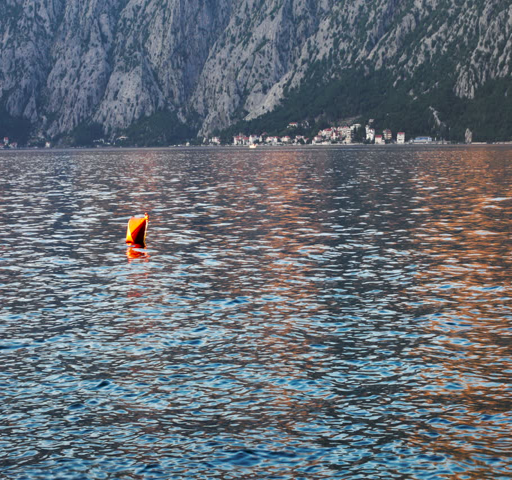
buoy floating in a clean and calm sea landscape nautical and sea 4k video background